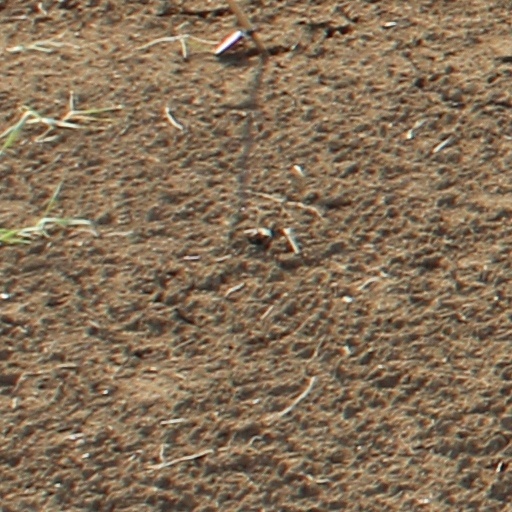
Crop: wheat